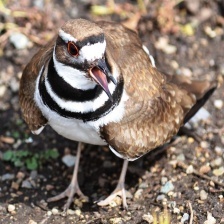
Species: KILLDEAR
Scientific name: CHARADRIUS VOCIFERUS